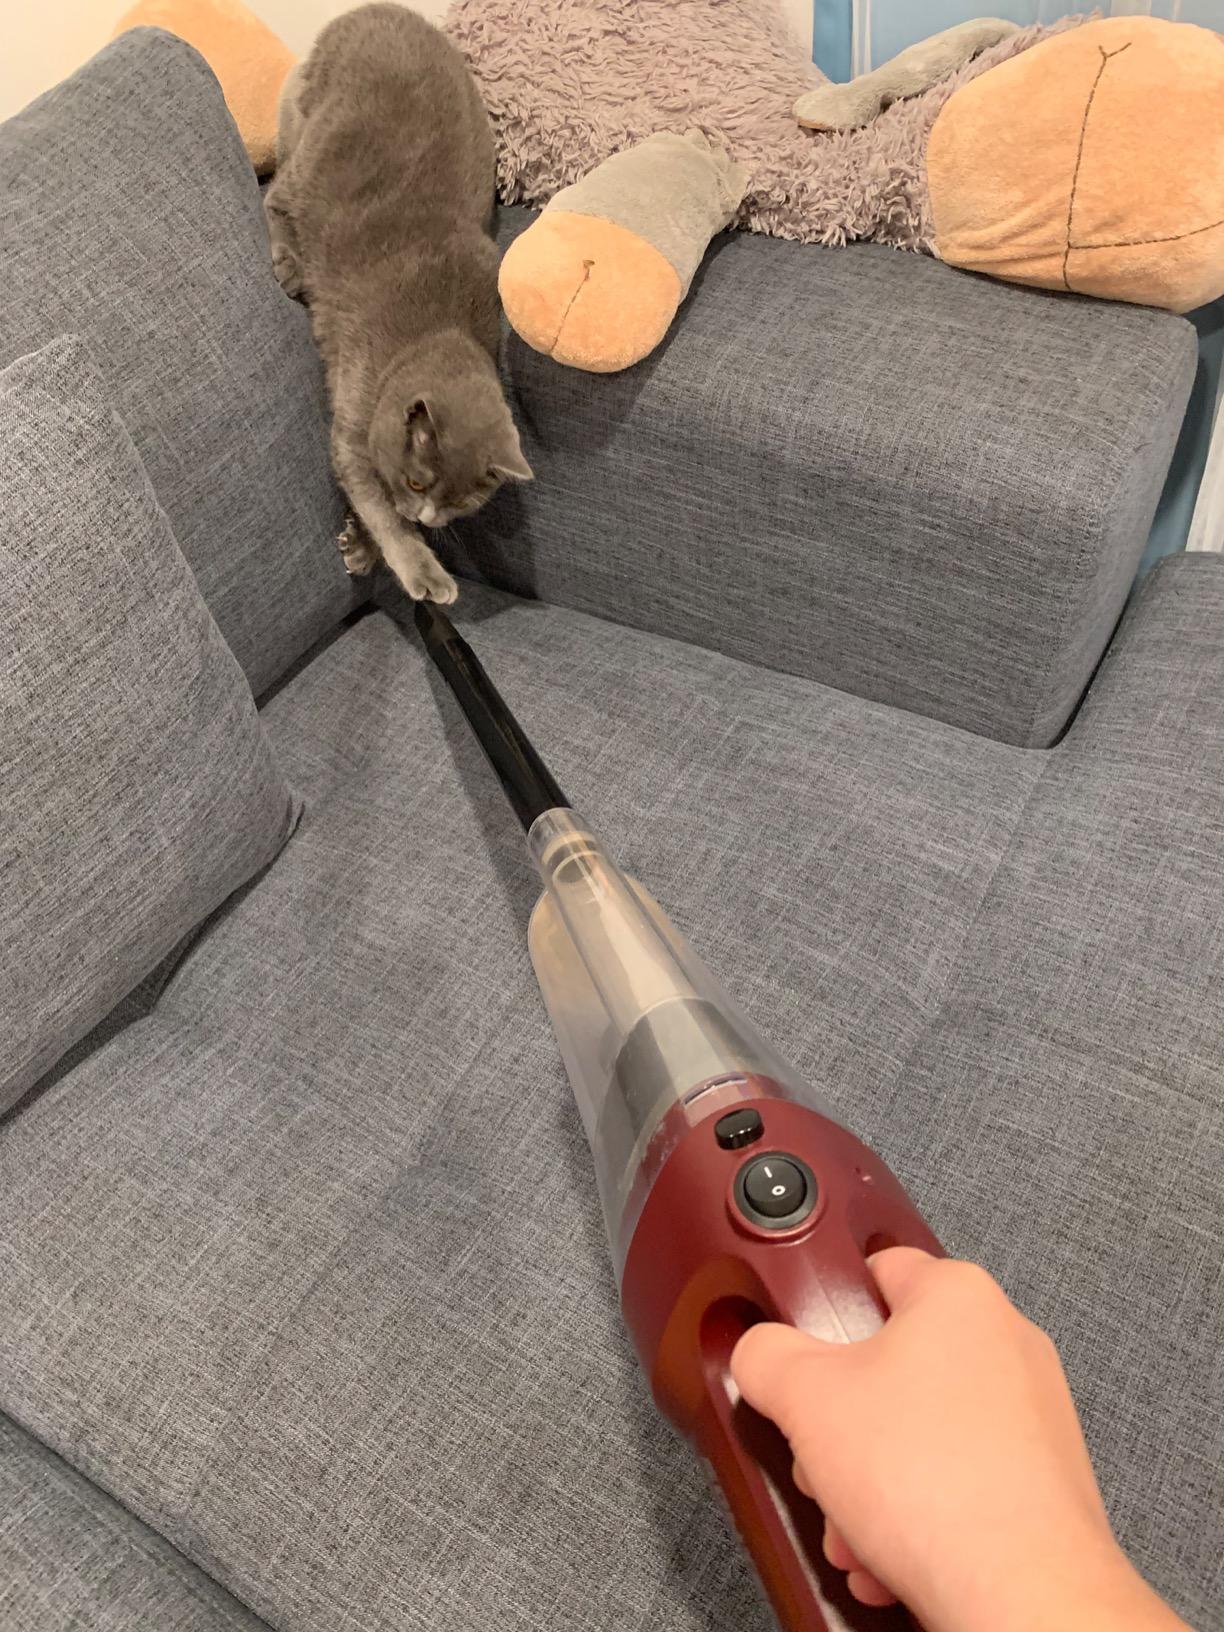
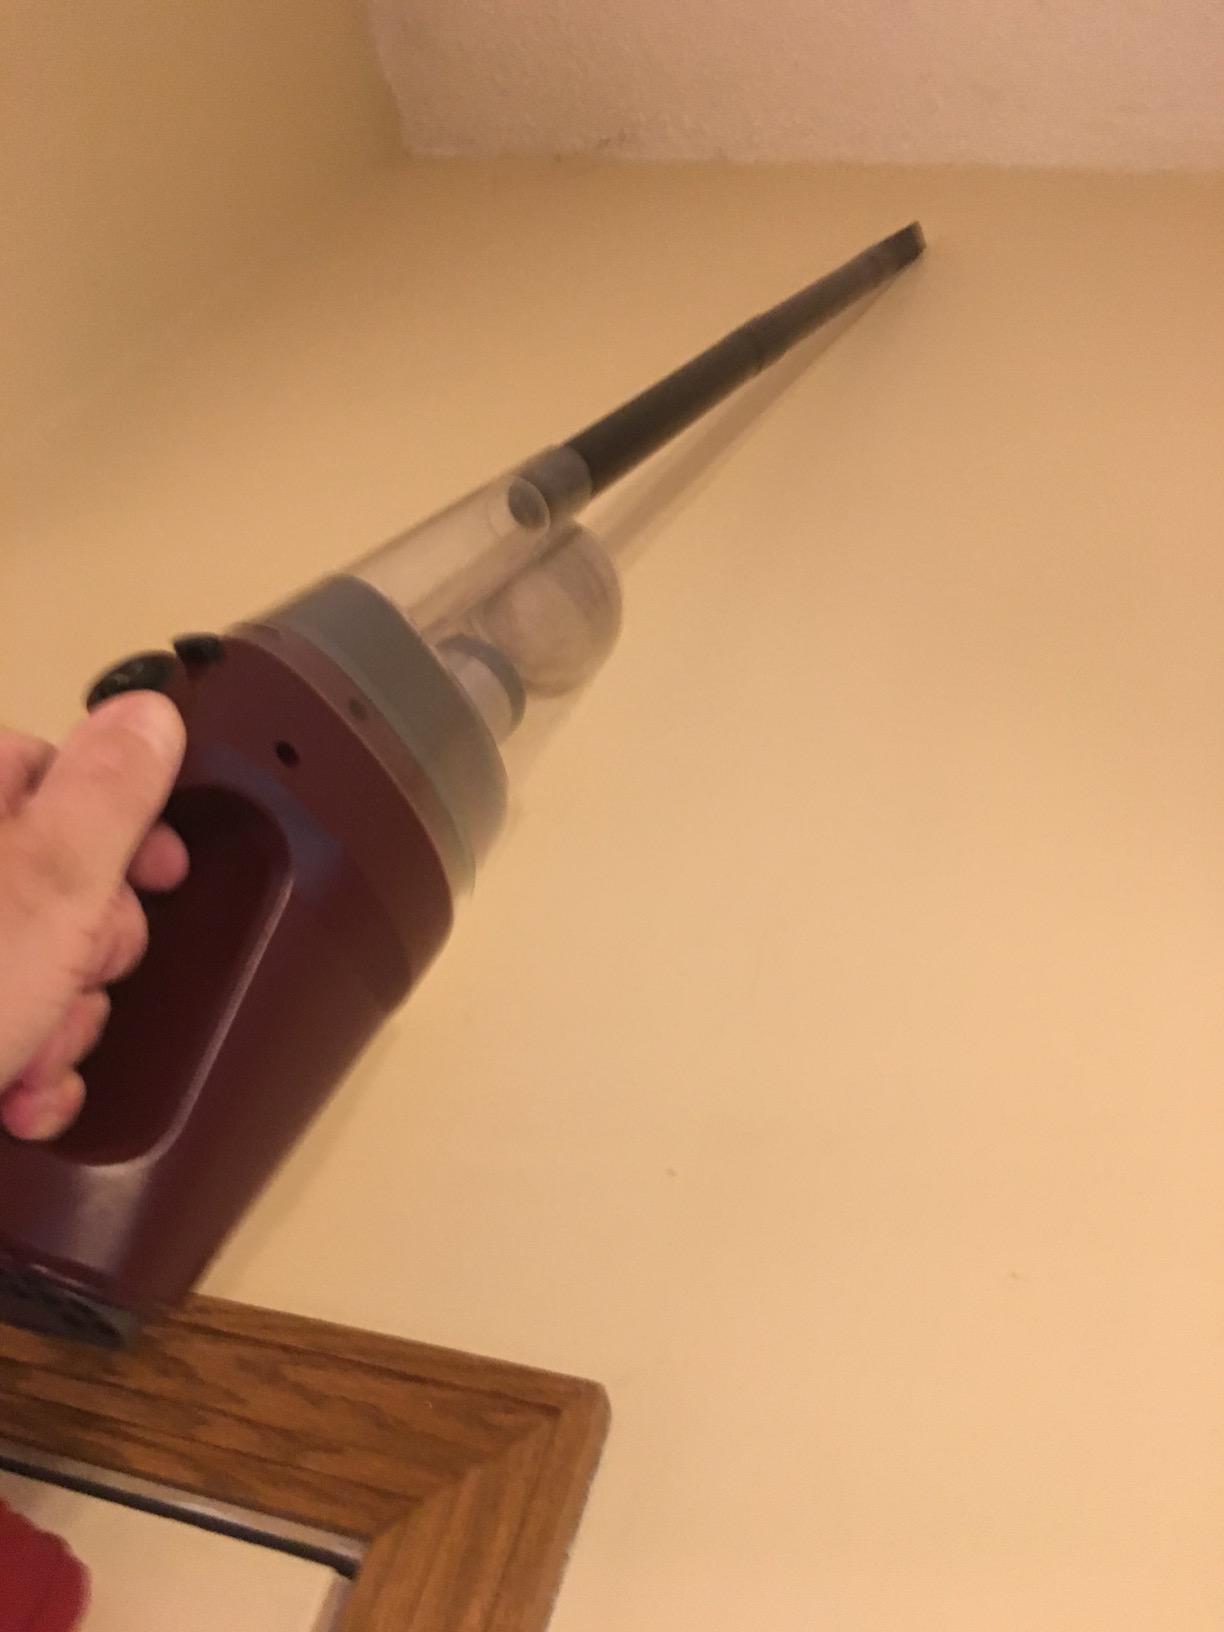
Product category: items_vacuum
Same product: yes